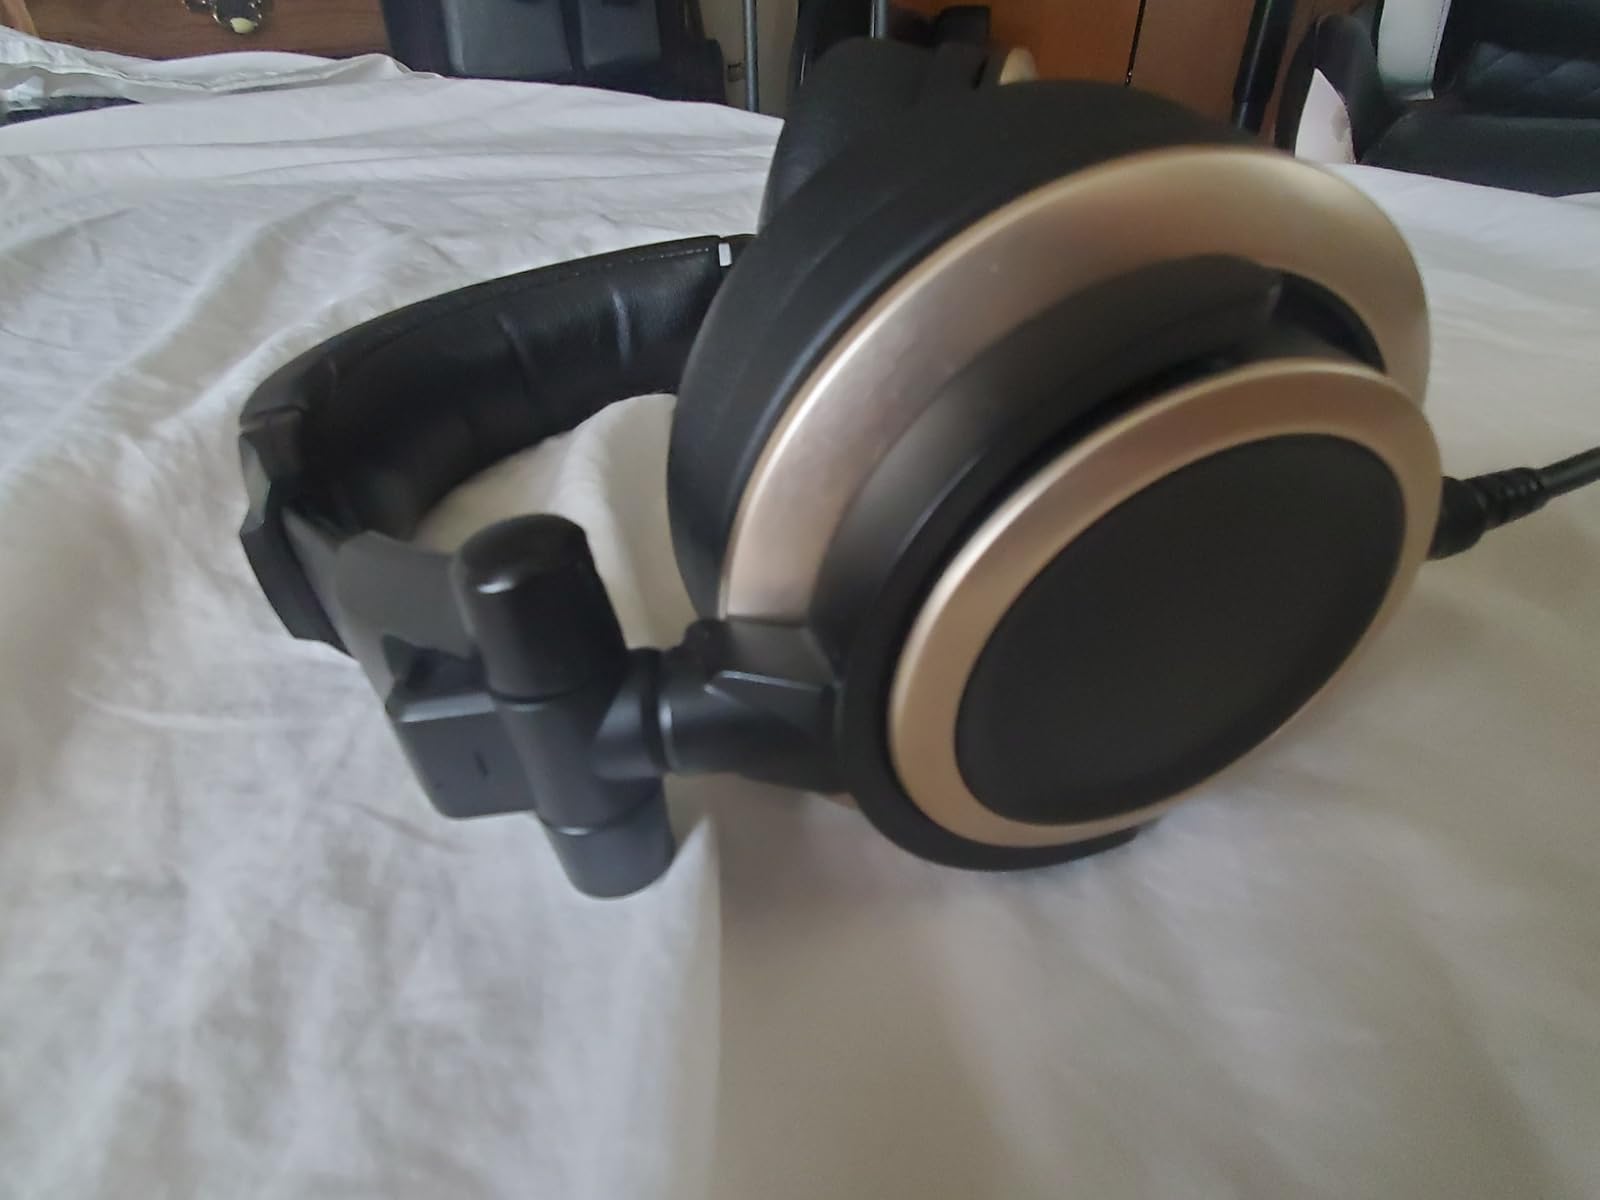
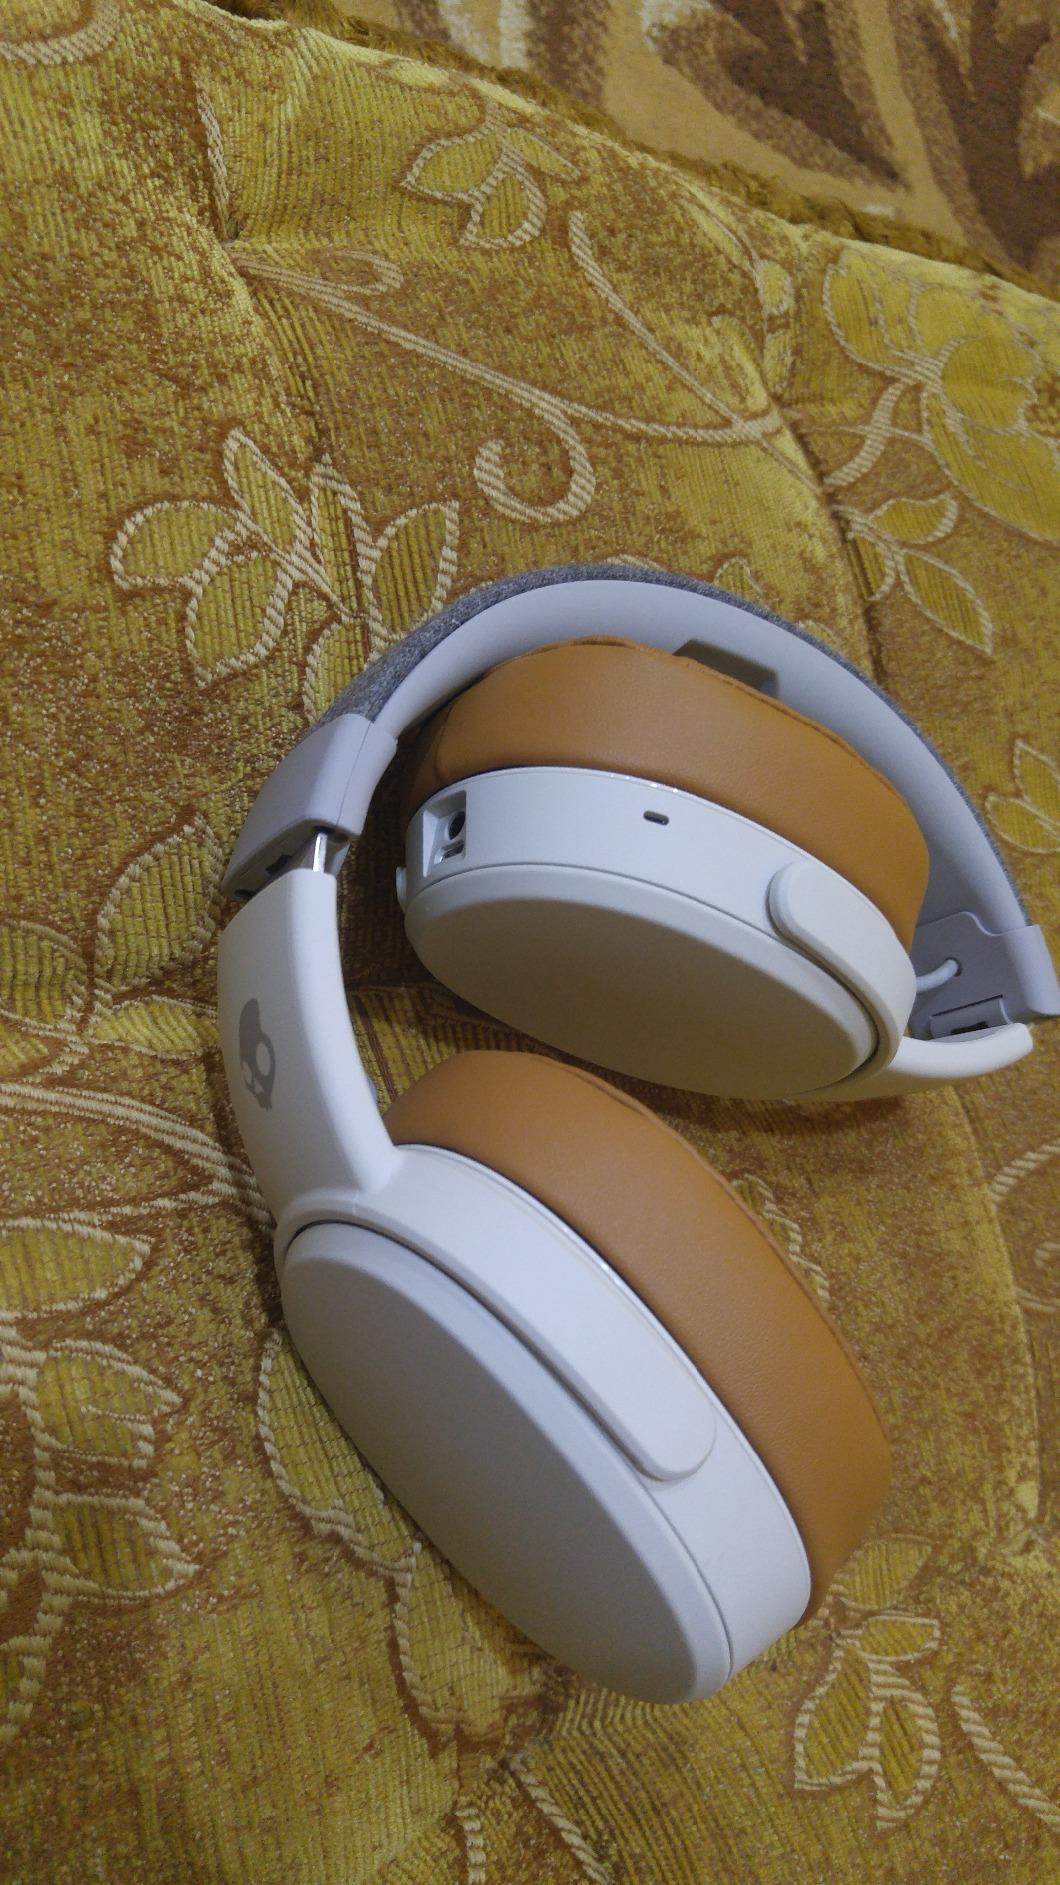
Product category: headphones
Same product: no